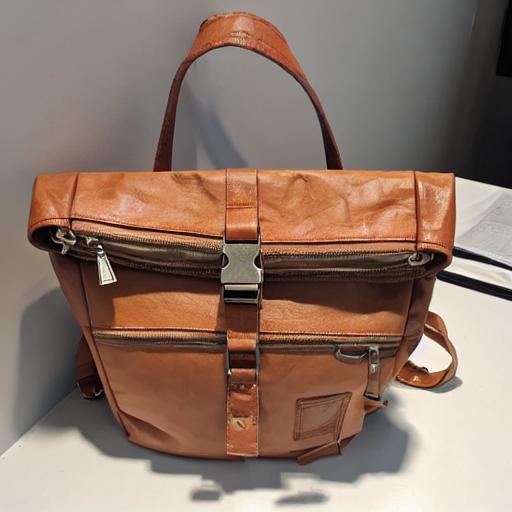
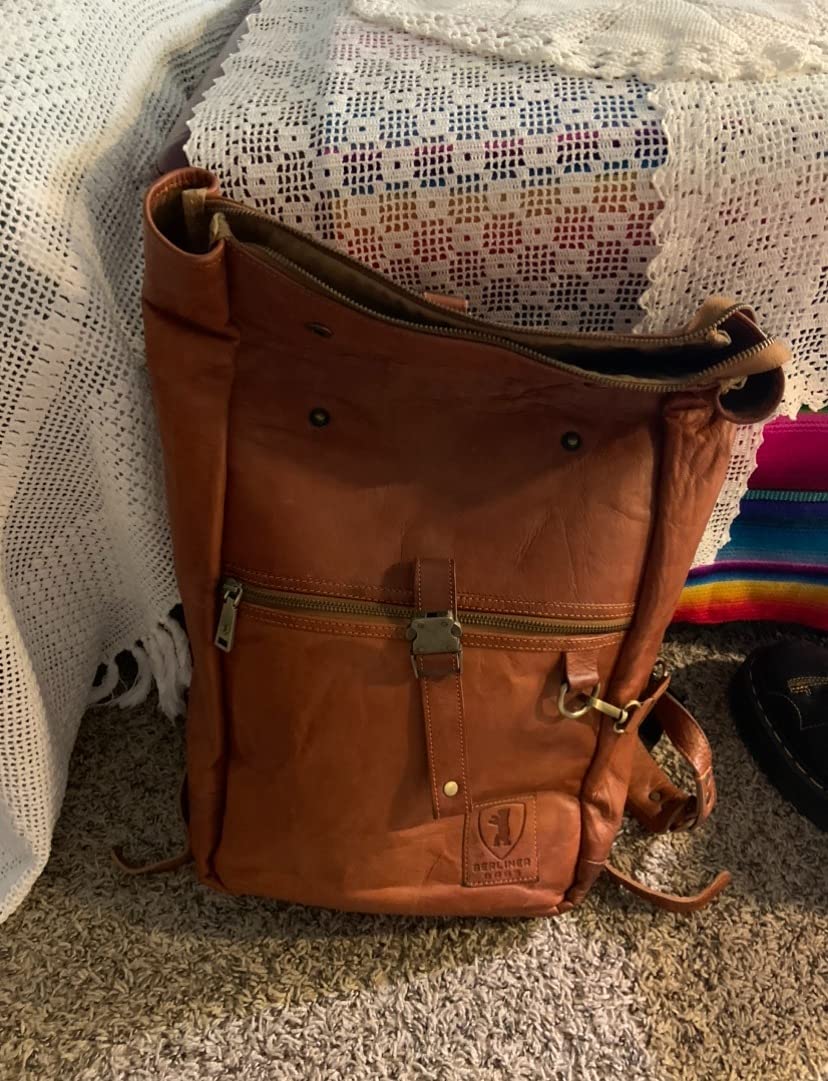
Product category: bag
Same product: no